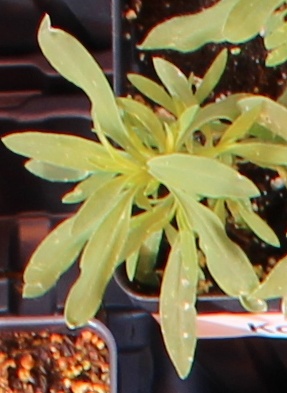
Label: Kochia